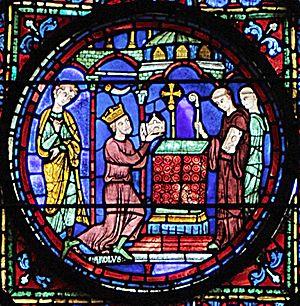
Histoire de Charlemagne (déambulatoire, baie 7).
Le vitrail de Charlemagne à Chartres est un vitrail narratif du déambulatoire nord de la cathédrale Notre-Dame de Chartres, qui raconte une vie hagiographique de l'empereur Charlemagne